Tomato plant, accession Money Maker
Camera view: tilt-top (135 deg); turntable rotation: 300 degrees
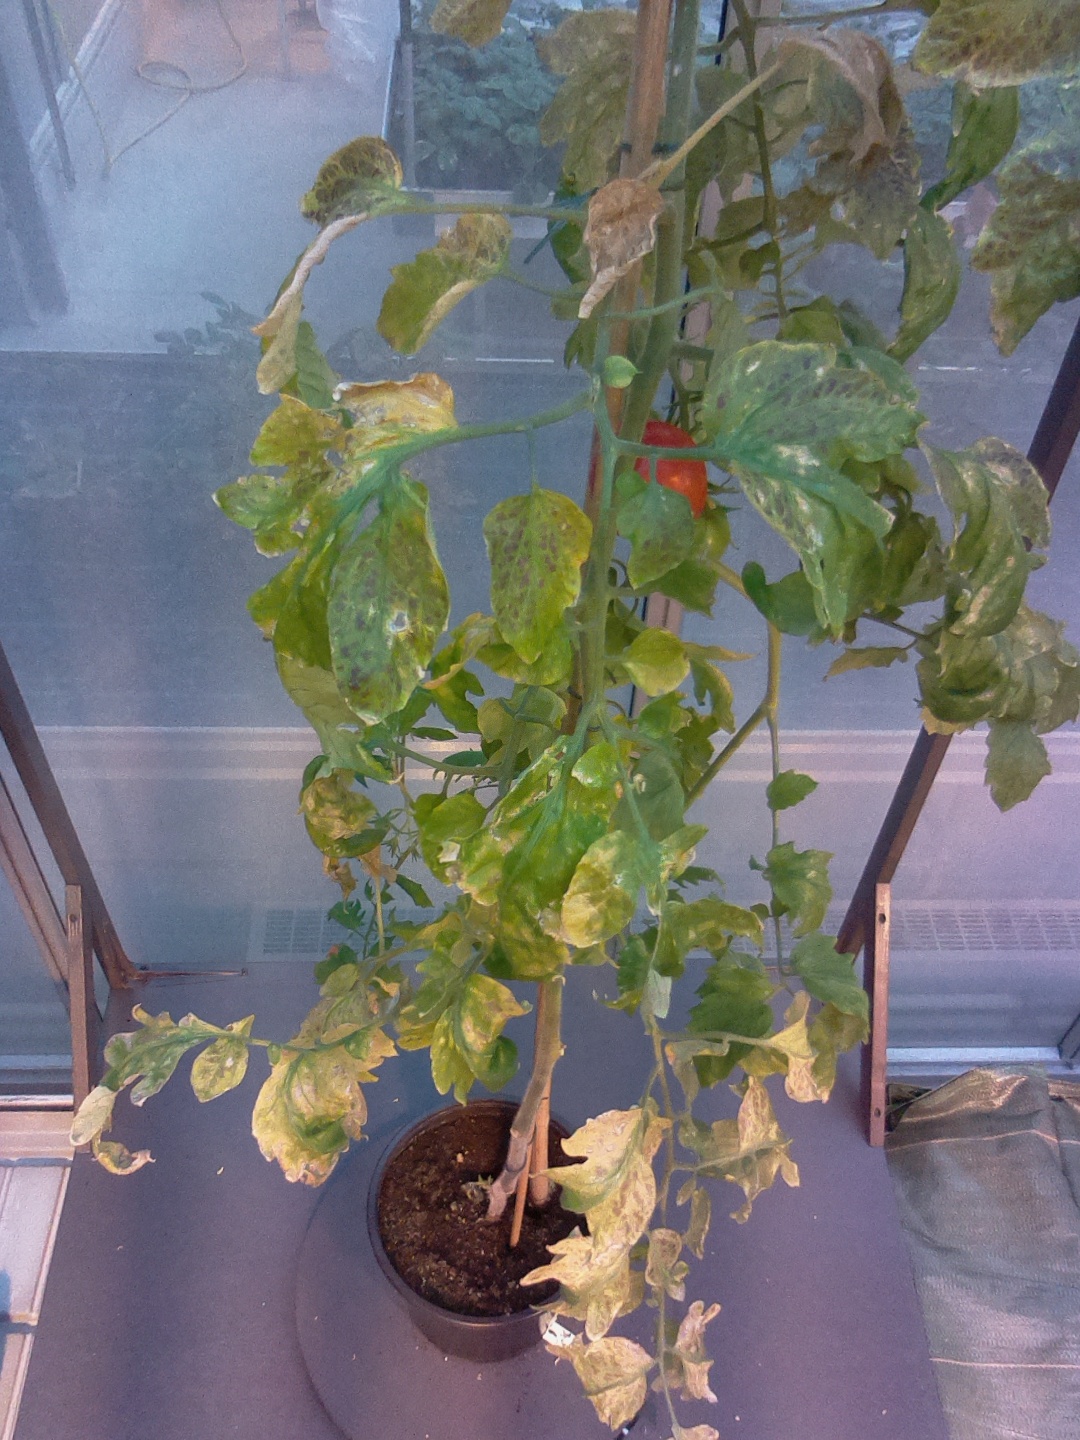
BBCH growth stage 83: 30%-40% of fruits show typical fully ripe color